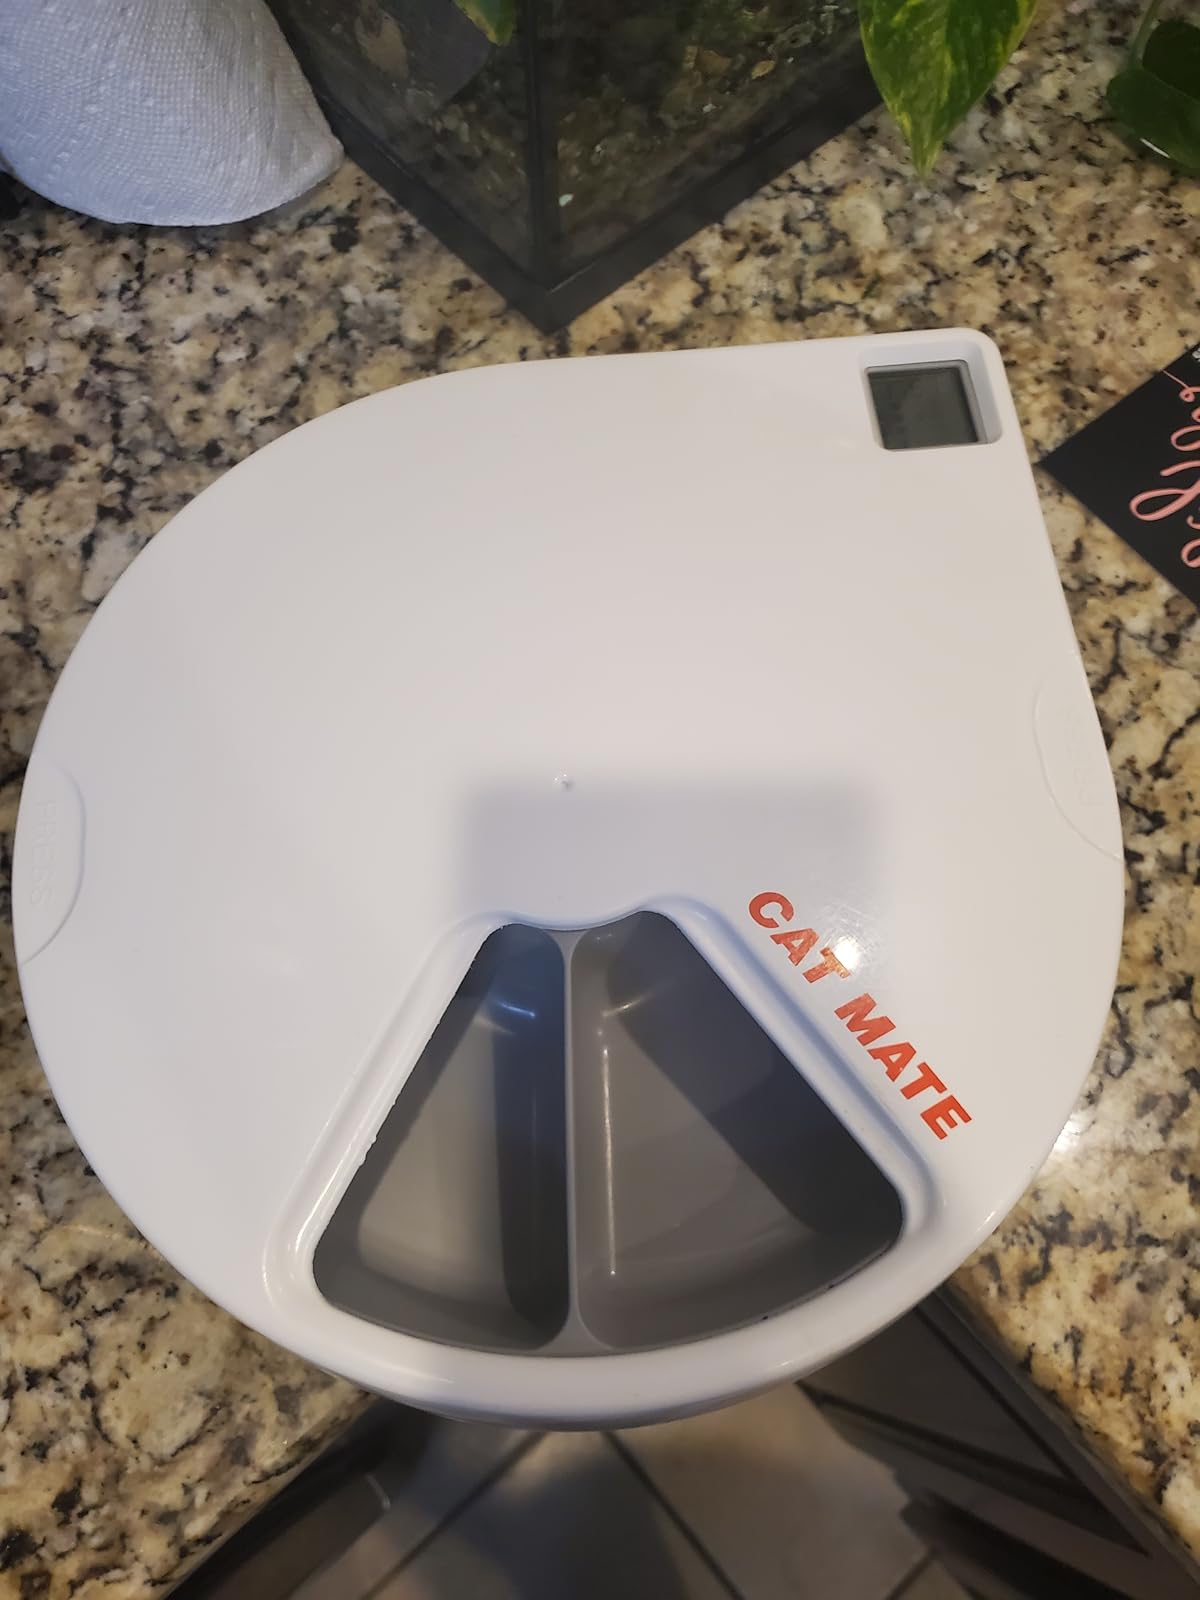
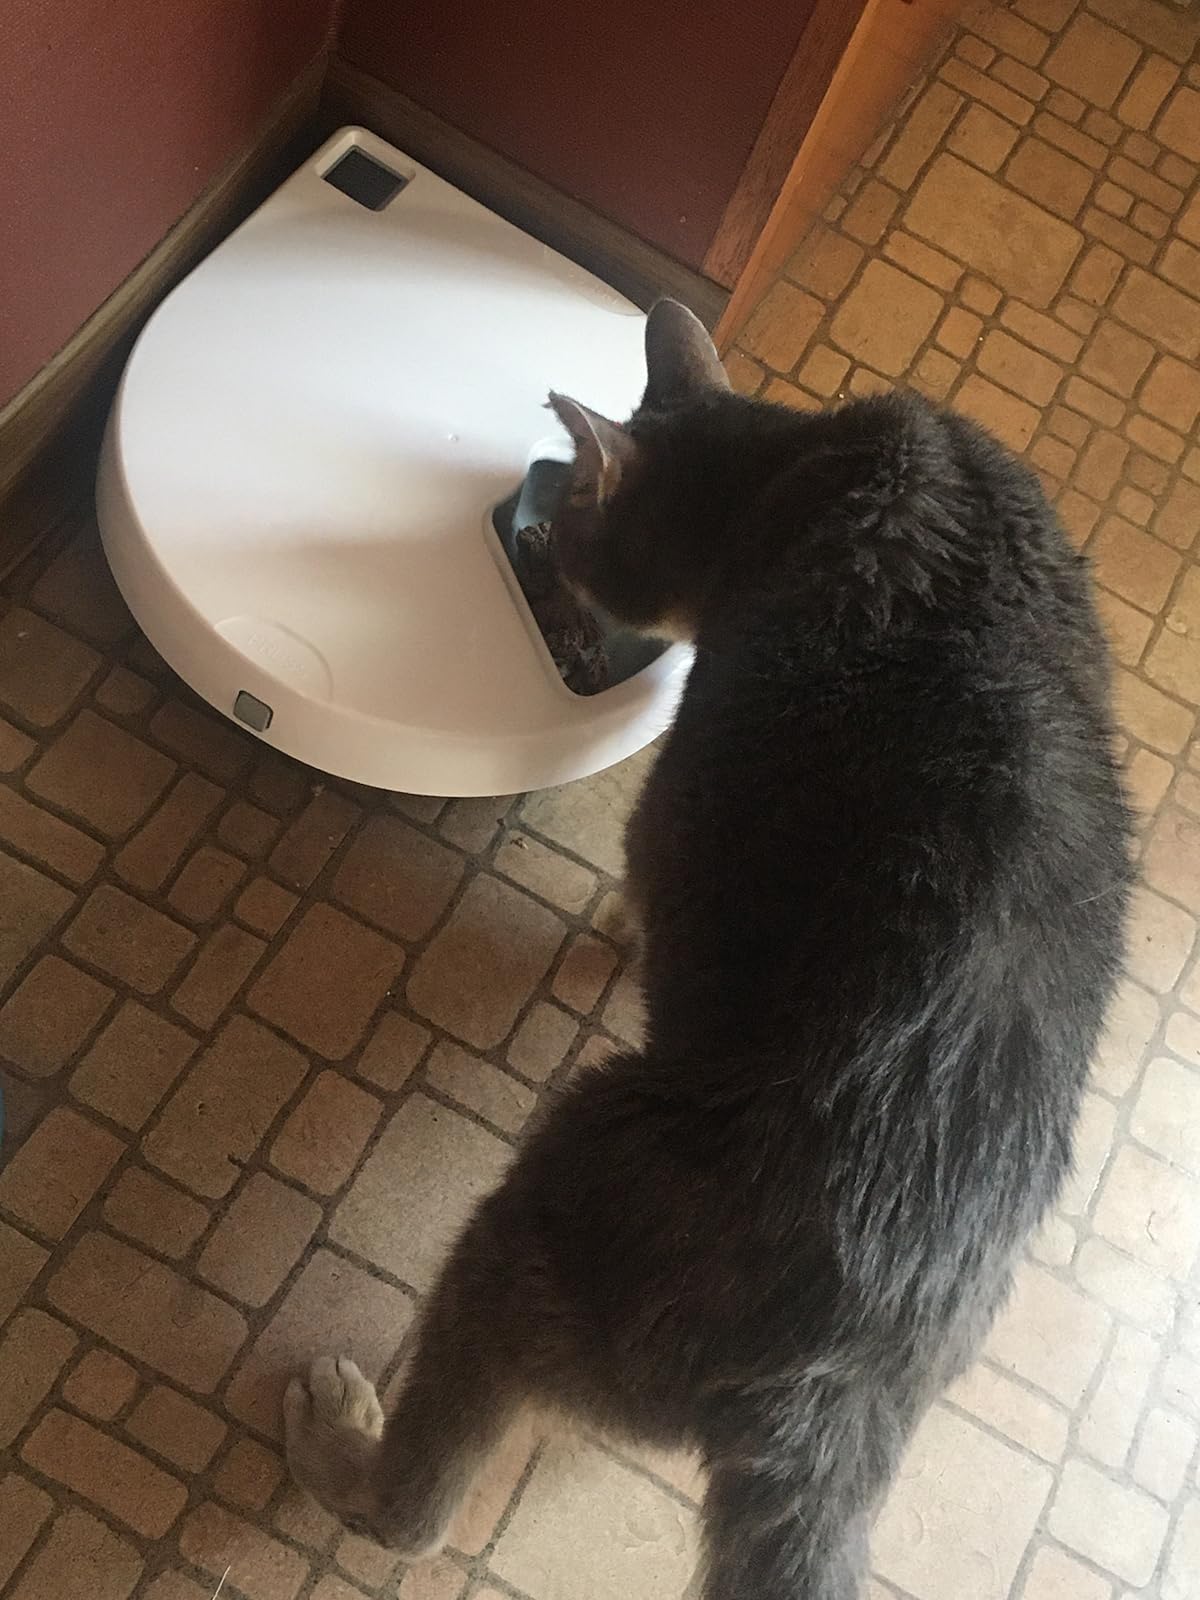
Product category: items_feeder
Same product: yes